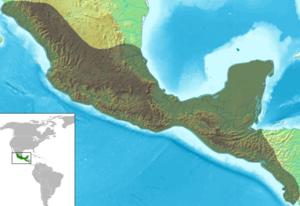
L'époque postclassique est une des subdivisions chronologiques traditionnellement utilisées depuis la seconde moitié du XXᵉ siècle pour la périodisation de la Mésoamérique.